2011 in UEFA

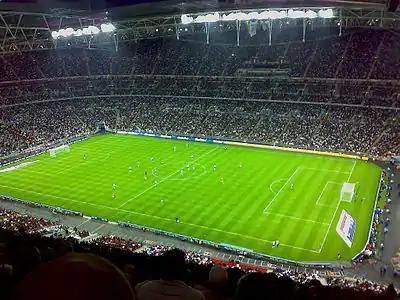
Wembley Stadium hosted the 2011 UEFA Champions League Final.

Barcelona of Spain's La Liga won the 2010–11 edition of the UEFA Champions League, making it the fourth time the club won either the Champions League or European Cup. Barcelona defeated Manchester United of England's Premier League in the championship. The final was played at Wembley Stadium in London, making it the first time since renovations that the venue hosted the Champions League final.